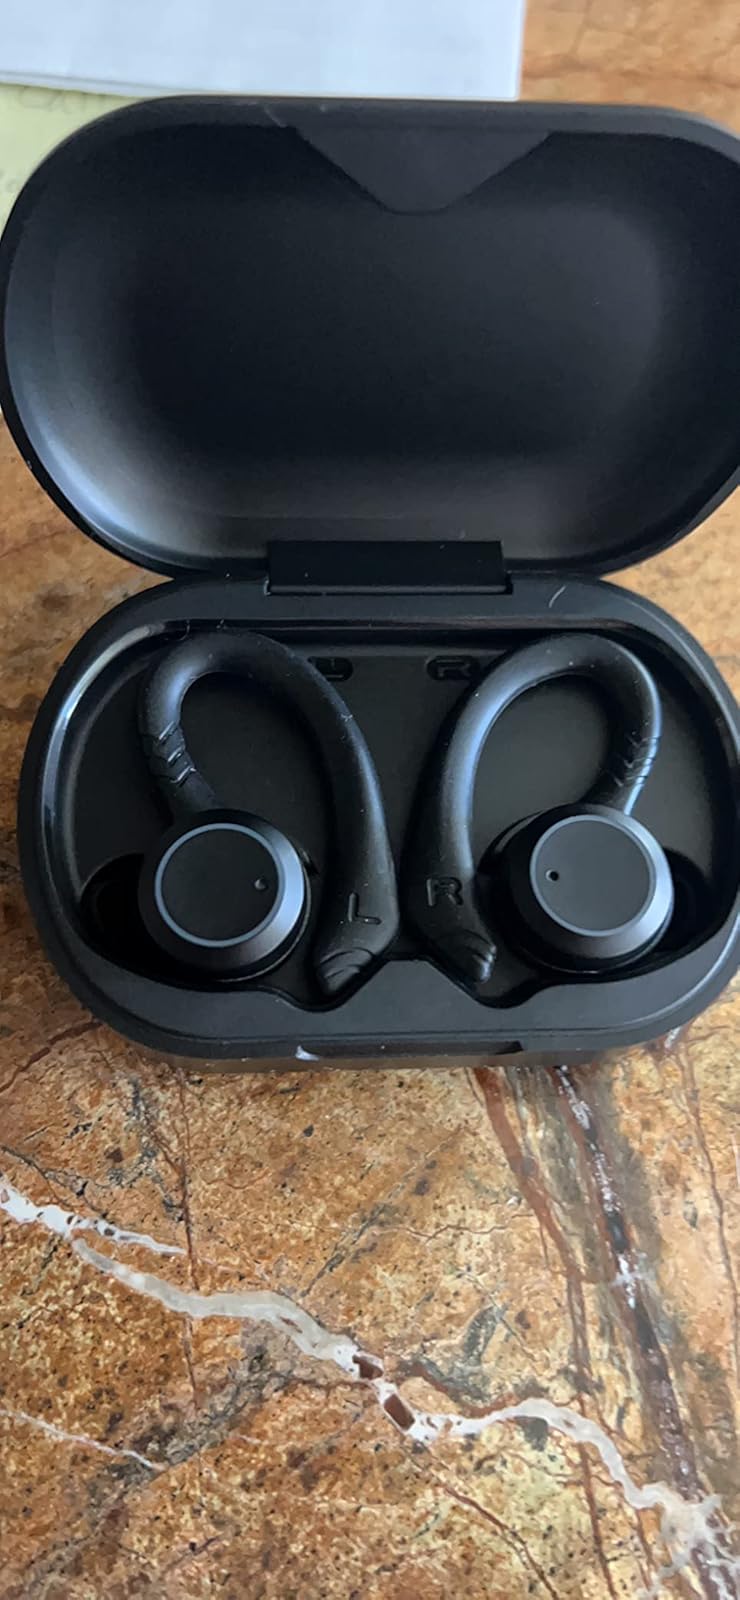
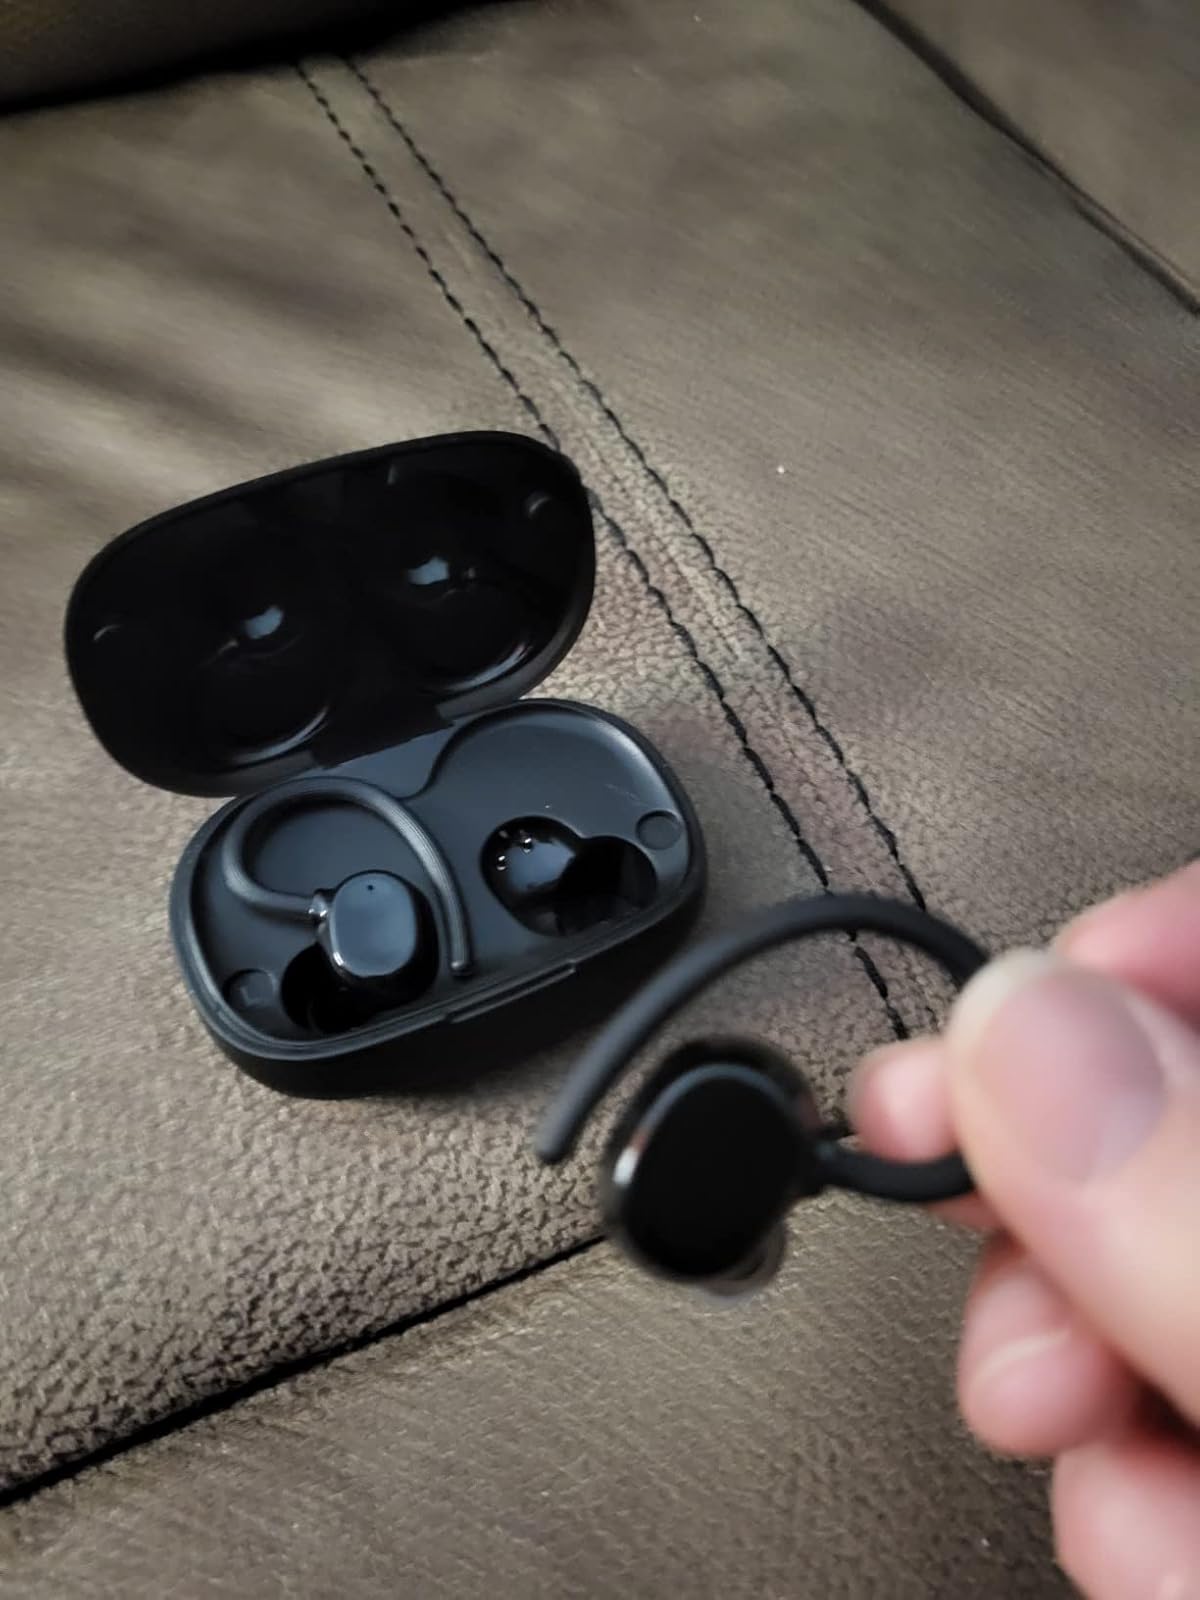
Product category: earbuds
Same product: no